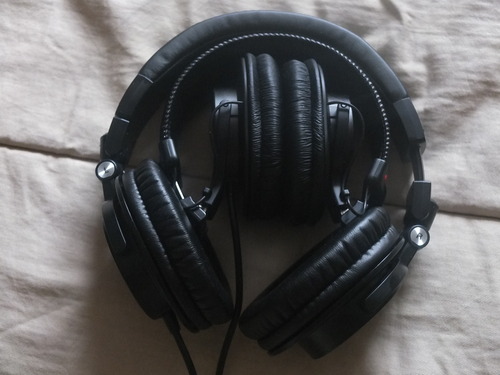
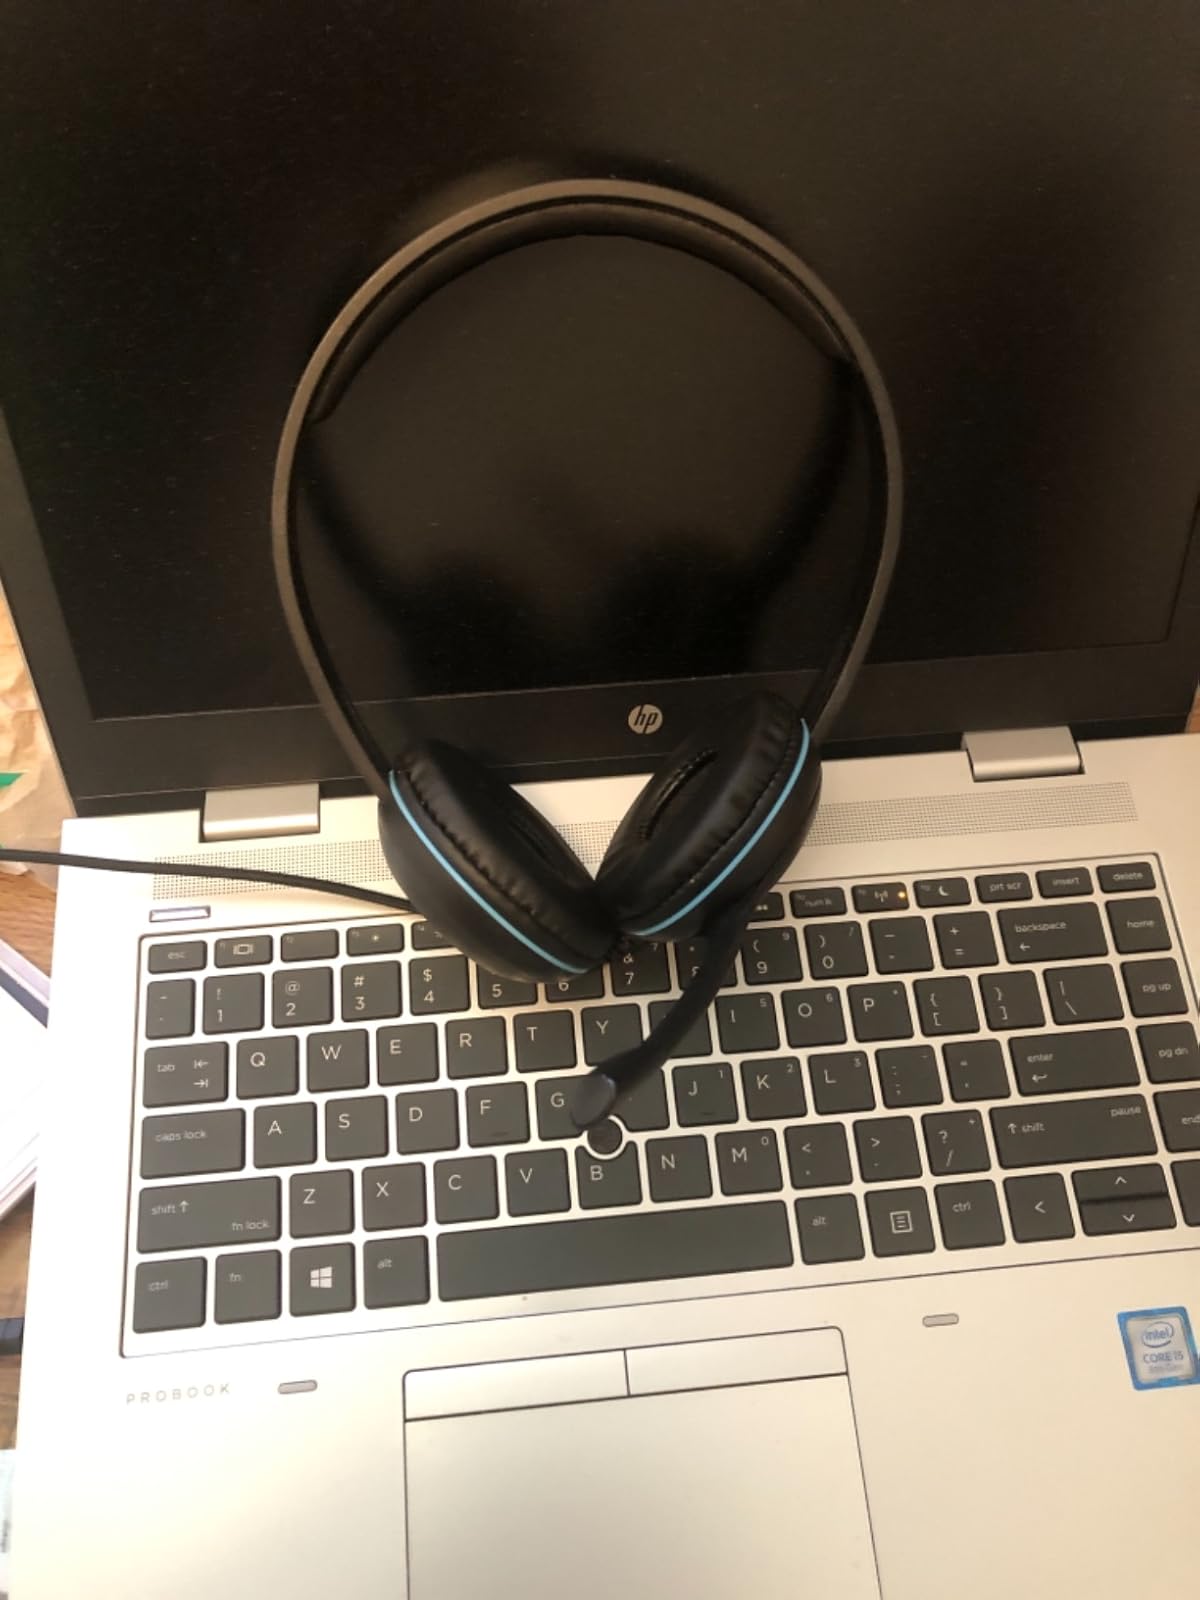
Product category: headphones
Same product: no